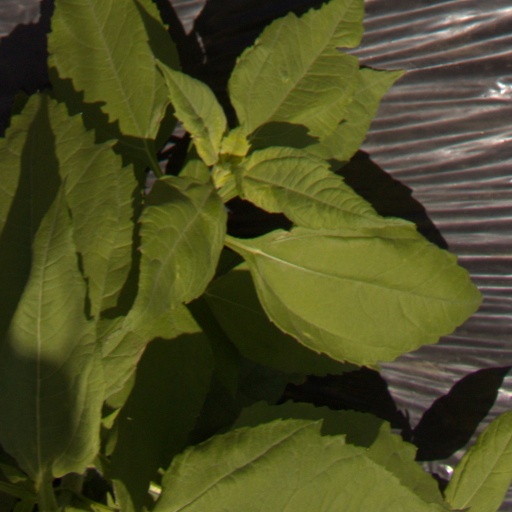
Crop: Jerusalem artichoke